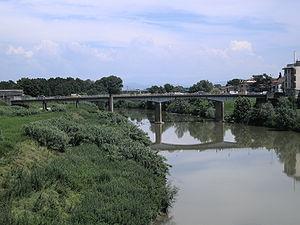
Signa est une commune de la ville métropolitaine de Florence en Toscane.